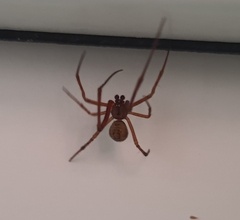
Species: Parasteatoda_tepidariorum